Roberto Linck

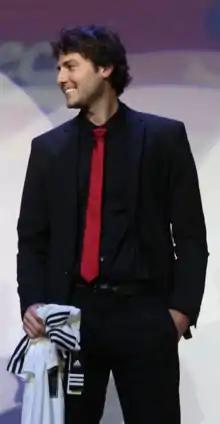

Roberto Moreira Linck Junior (born 31 July 1988 in Cachoeira do Sul), nicknamed Betu, is a Brazilian-born American footballer and businessman. He is the owner of Linck Group, Miami Dade FC and Low Spark Films.